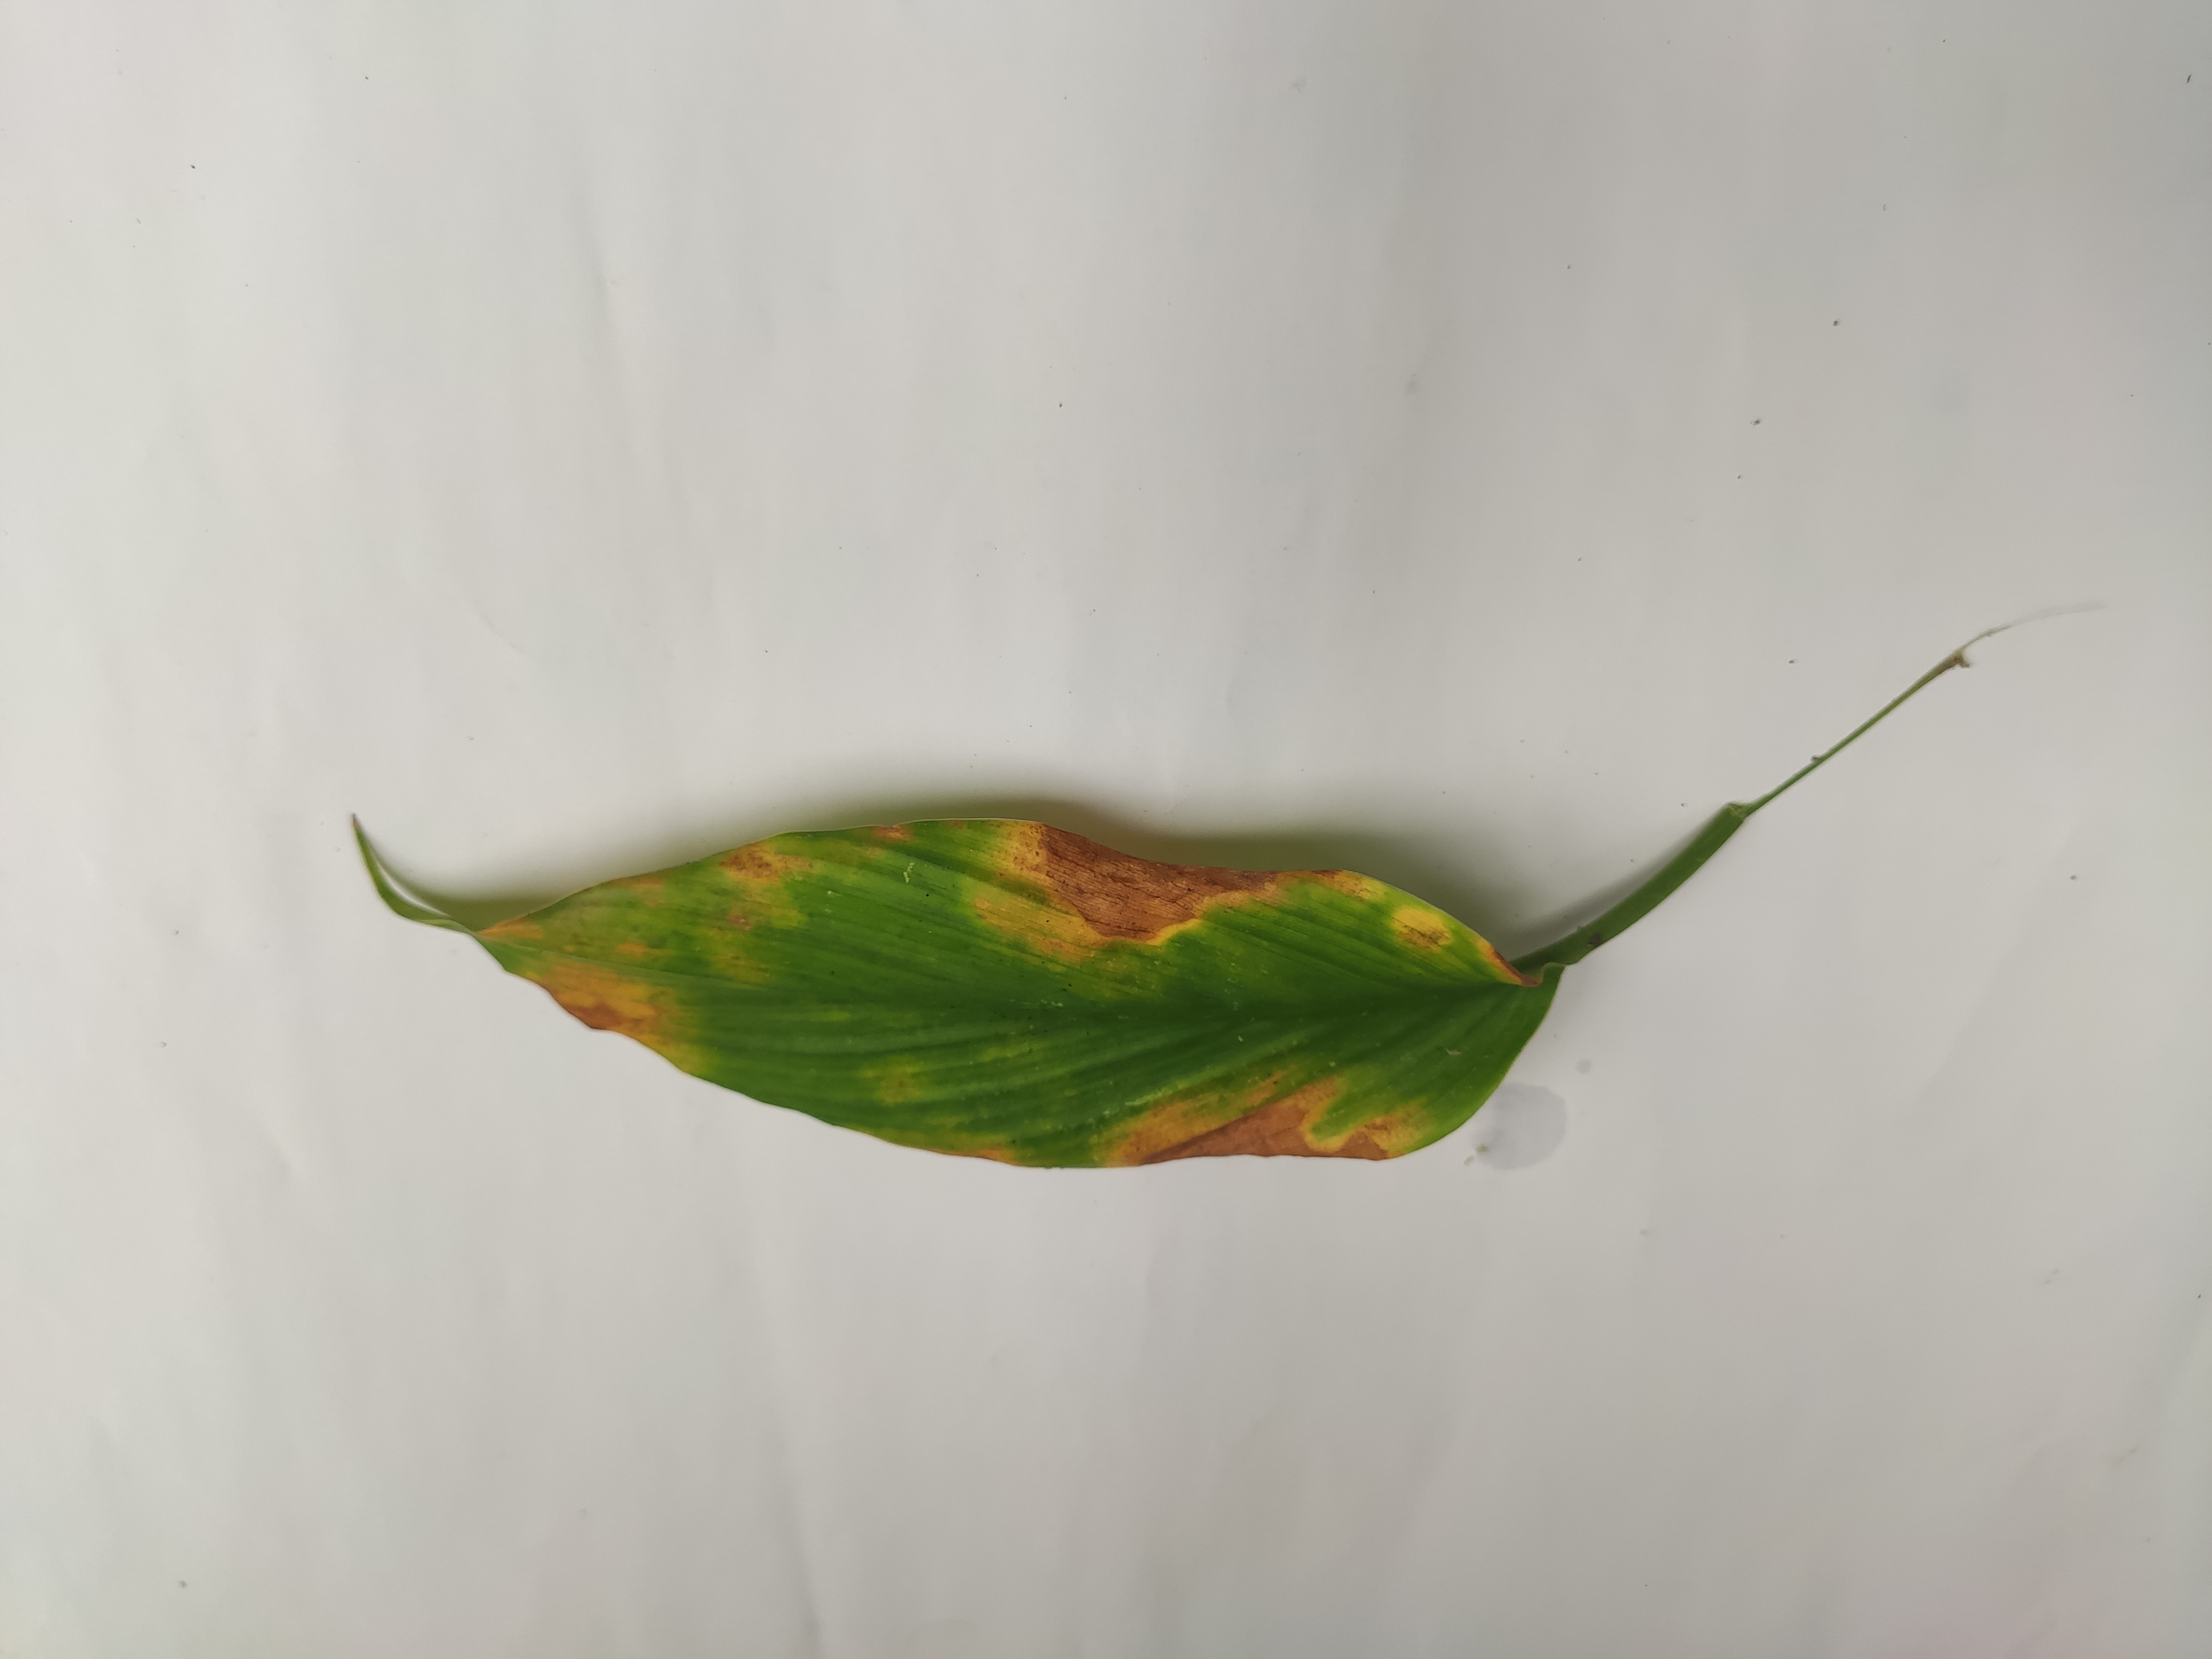
Label: Leaf_Spot